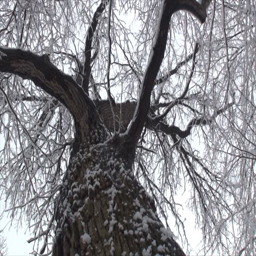
looking through tree branches covered with snow .